Charlie Chan Carries On

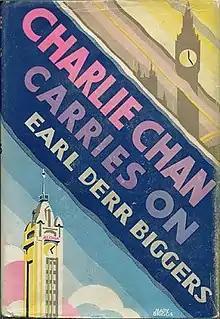
First edition

Charlie Chan Carries On (1930) is the fifth novel in the Charlie Chan series by Earl Derr Biggers.